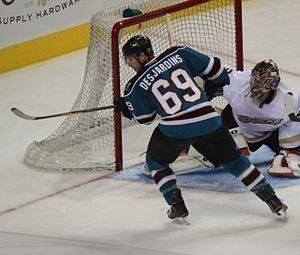
Andrew Desjardins est un joueur professionnel canadien de hockey sur glace.